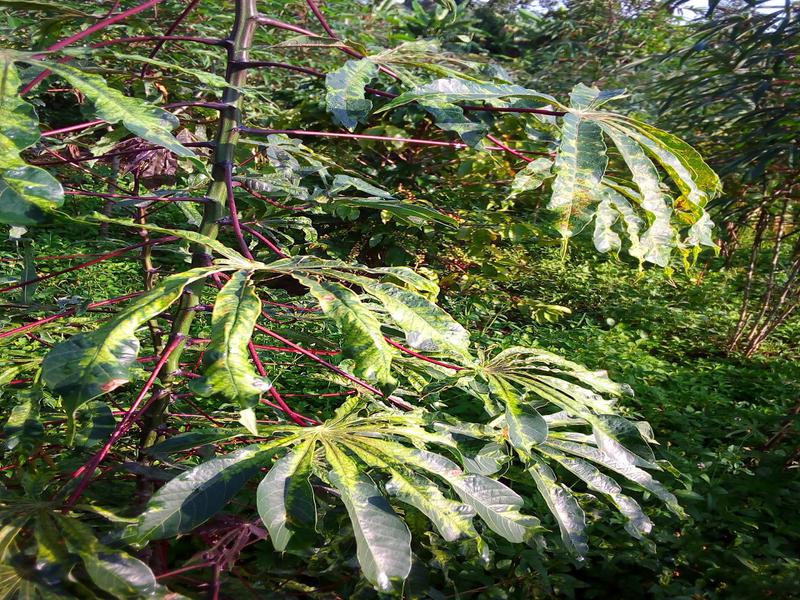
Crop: cassava
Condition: mosaic_disease